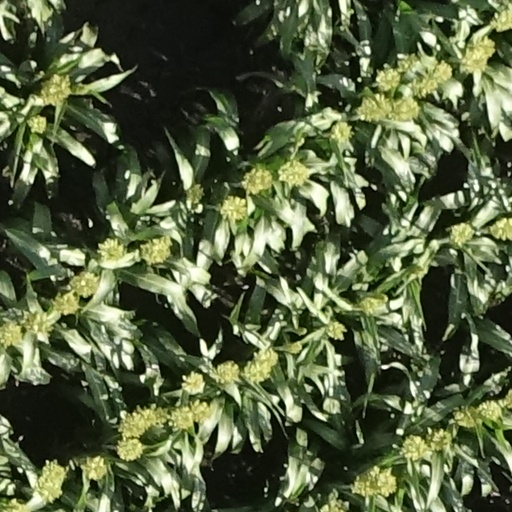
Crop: sorghum